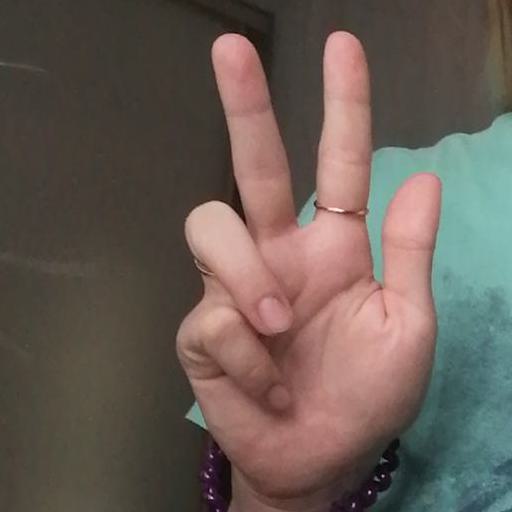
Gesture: three2